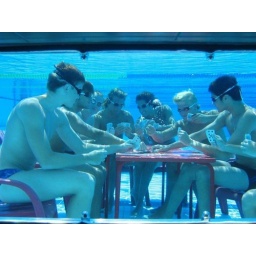
under the water ,,, there is fish and there is guys playing cards !!